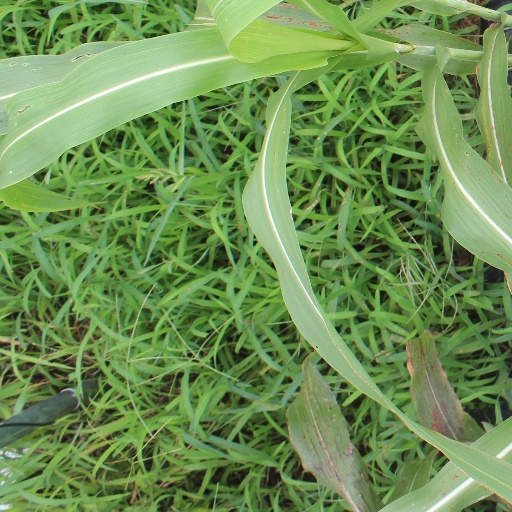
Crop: sorghum